2015 Sylvania 300

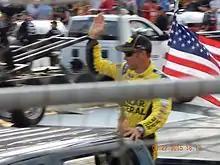
Matt Kenseth, seen here at Bristol, scored his 36th career victory at the Magic Mile.

The race restarted with 58 laps to go. NASCAR decided to review the restart and black-flagged Brad Keselowski for a restart violation. He was forced to serve a drive-through penalty. After the race, he said that he "got the chance to do something again for the first time. The first person to ever be penalized for jumping a restart when I didn’t pass anyone, so that’s a new one, but we moved on and we made the most of a good day with the Miller Lite Ford and got a solid finish that hopefully will make our Dover a little bit easier, so that was good.” NASCAR Managing Director Richard Buck told reporters after the race that "it was very clear-cut in our minds" that Keselowski had jumped the start. He also added that the sanctioning body is "not out to get anybody, [b]ut we're the keeper of the rules and the enforcer of the rules. All anybody asks for in this garage area is to be treated fairly, and we believe we did our job today."